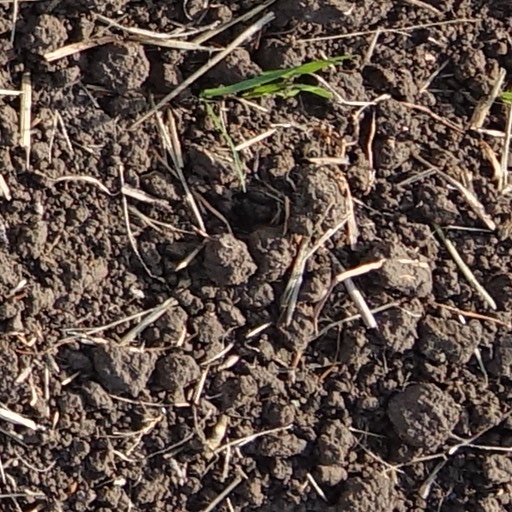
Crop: wheat